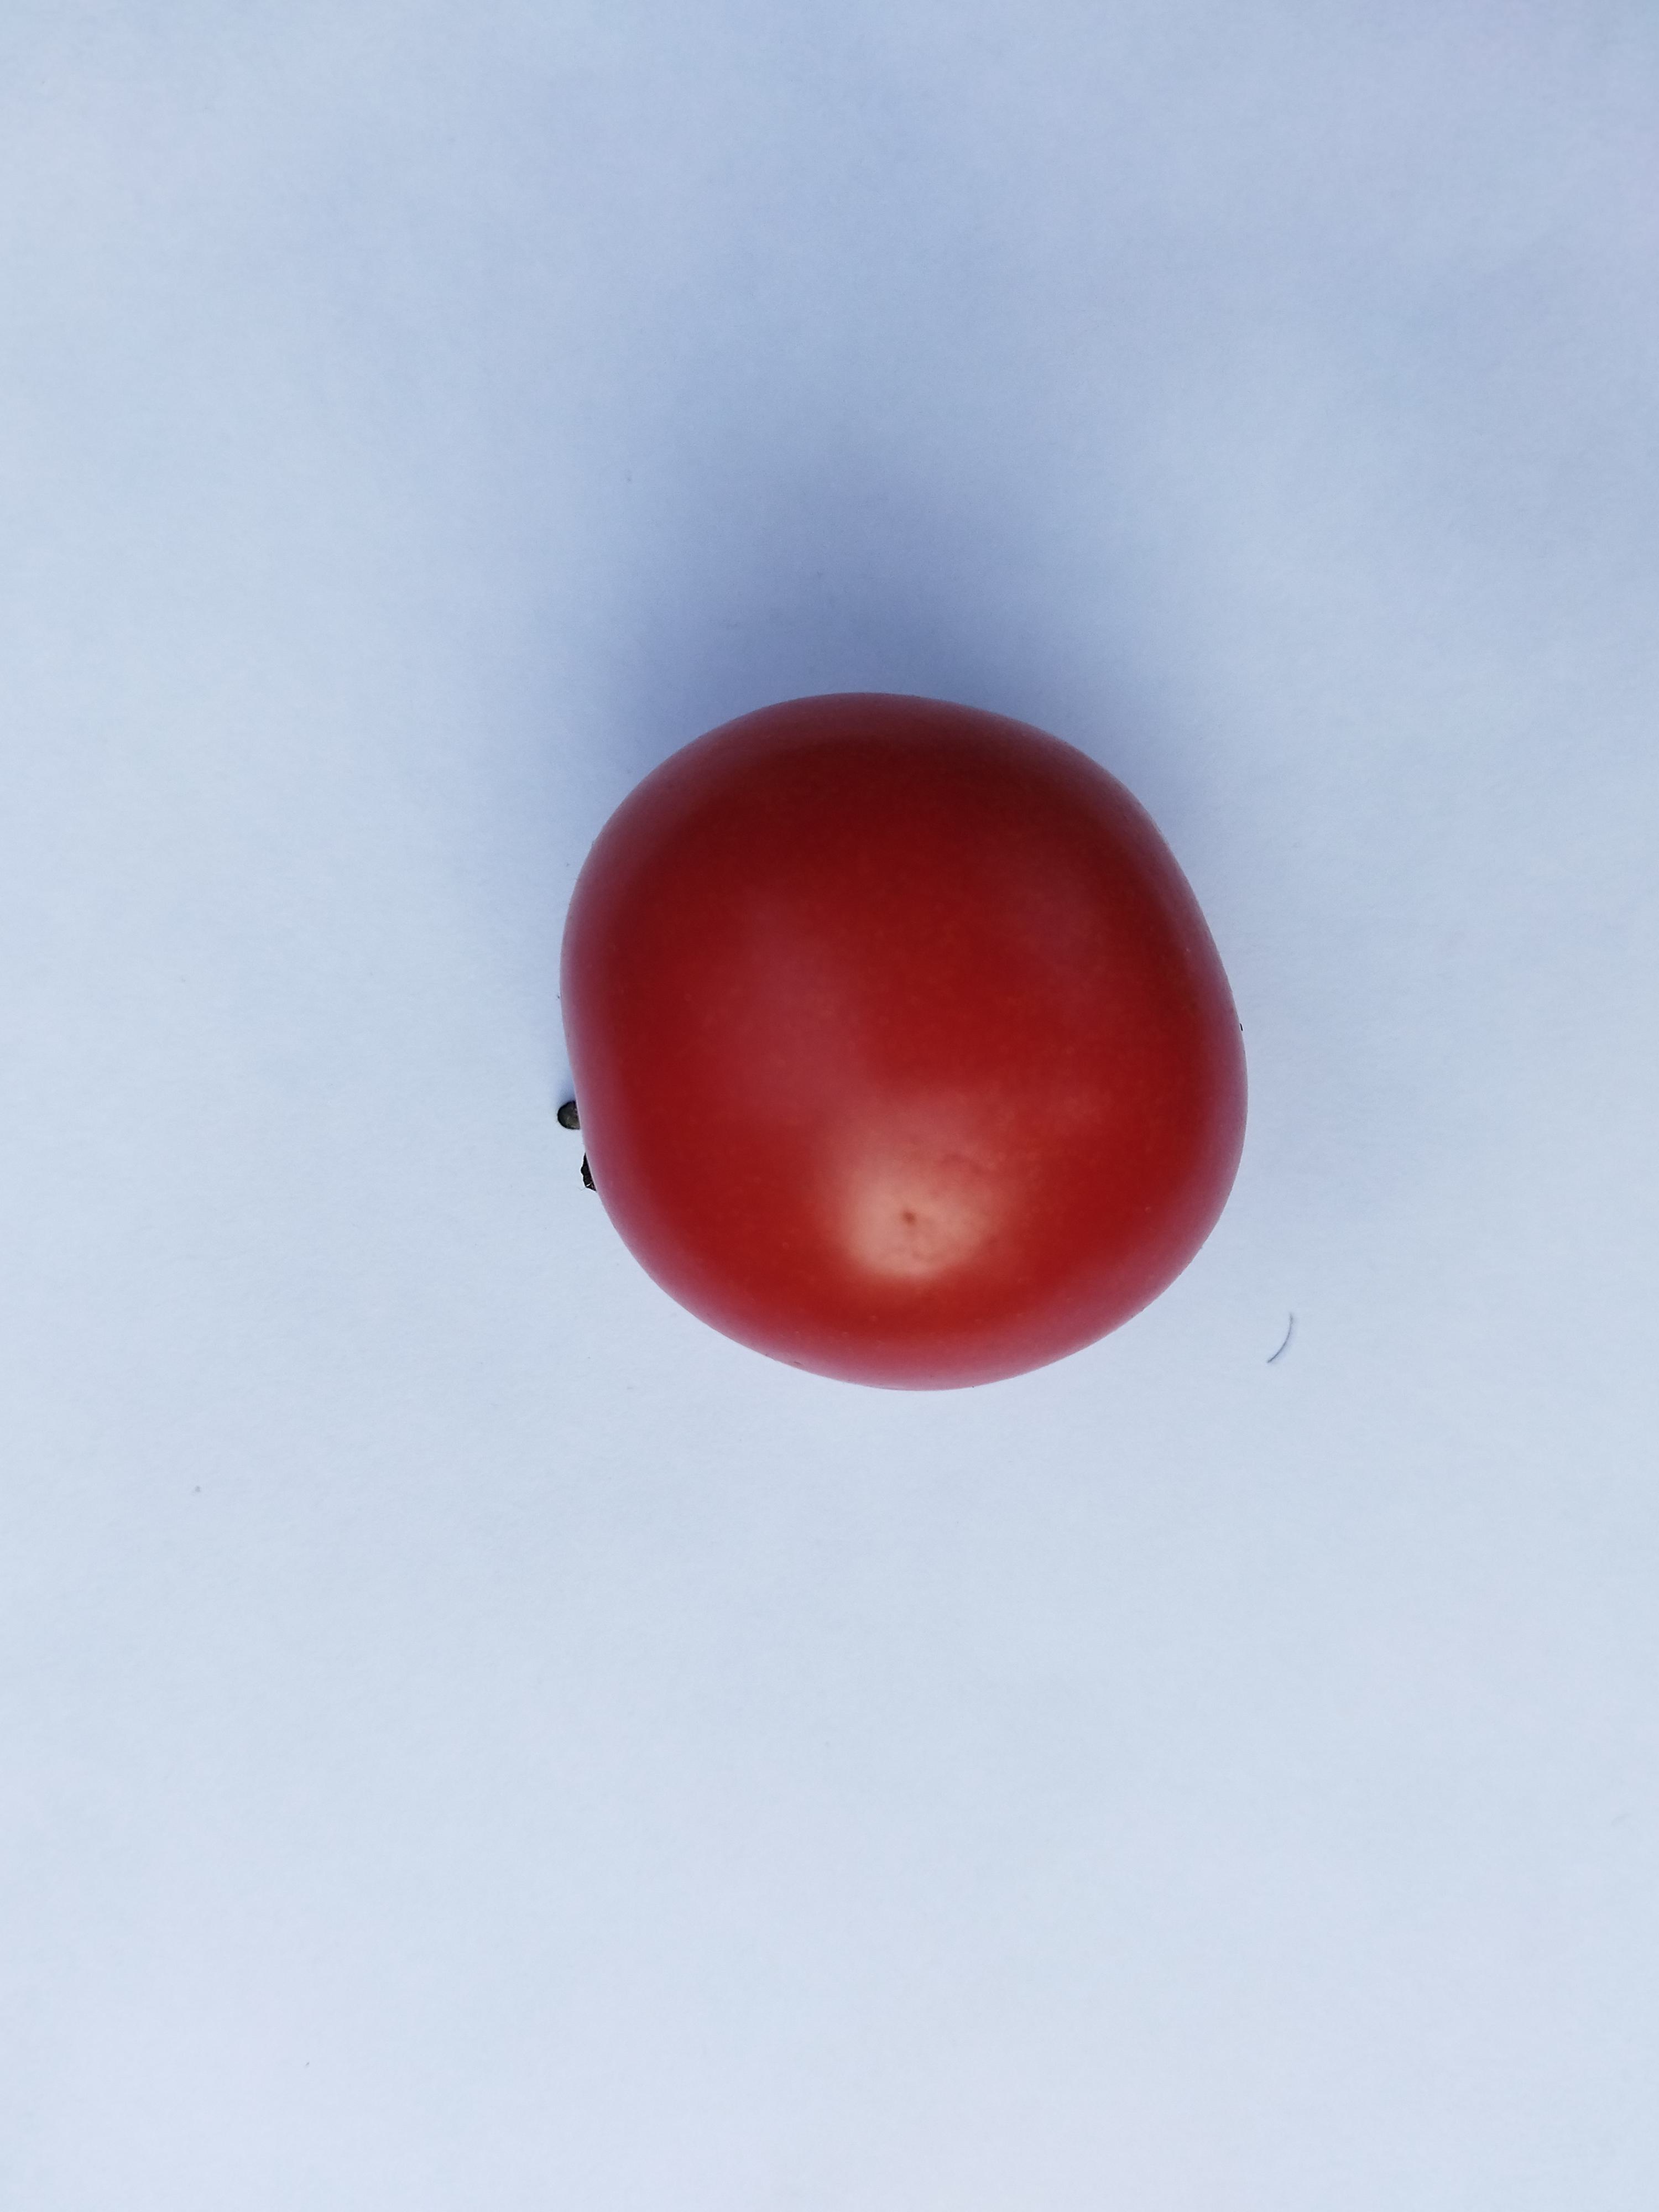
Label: Fresh